Afghan Local Police

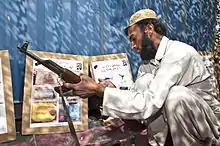
An Afghan receives familiarisation training with the PM md. 63 during an ALP training programme run by the British Royal Military Police

The ALP was intended to provide a local security presence whose members were known to those that they seek to protect. Previously this work fell to the Afghan National Police who were often sent from further afield and sometimes could not even speak the language of the local populace. A target of 30 ALP officers per village and 300 in each district was set by CFSOCC-A. Potential recruits were biometrically screened in conjunction with the Afghan National Directorate of Security for potential criminal or terrorist connections. Potential ALP officers were required to be Afghan nationals aged between 19 and 45, demonstrate patriotism and be fit and healthy. Monthly salaries are between 6,000 and 8,250 afghanis per month. The US government funded ALP salaries, weapons, ammunition and training through the Afghan Security Forces Fund that provided the finance direct to the Ministry of Interior. The goal was for ALPs to function independently of the US security forces with all ALP posts seeking to be independent by the end of 2014.